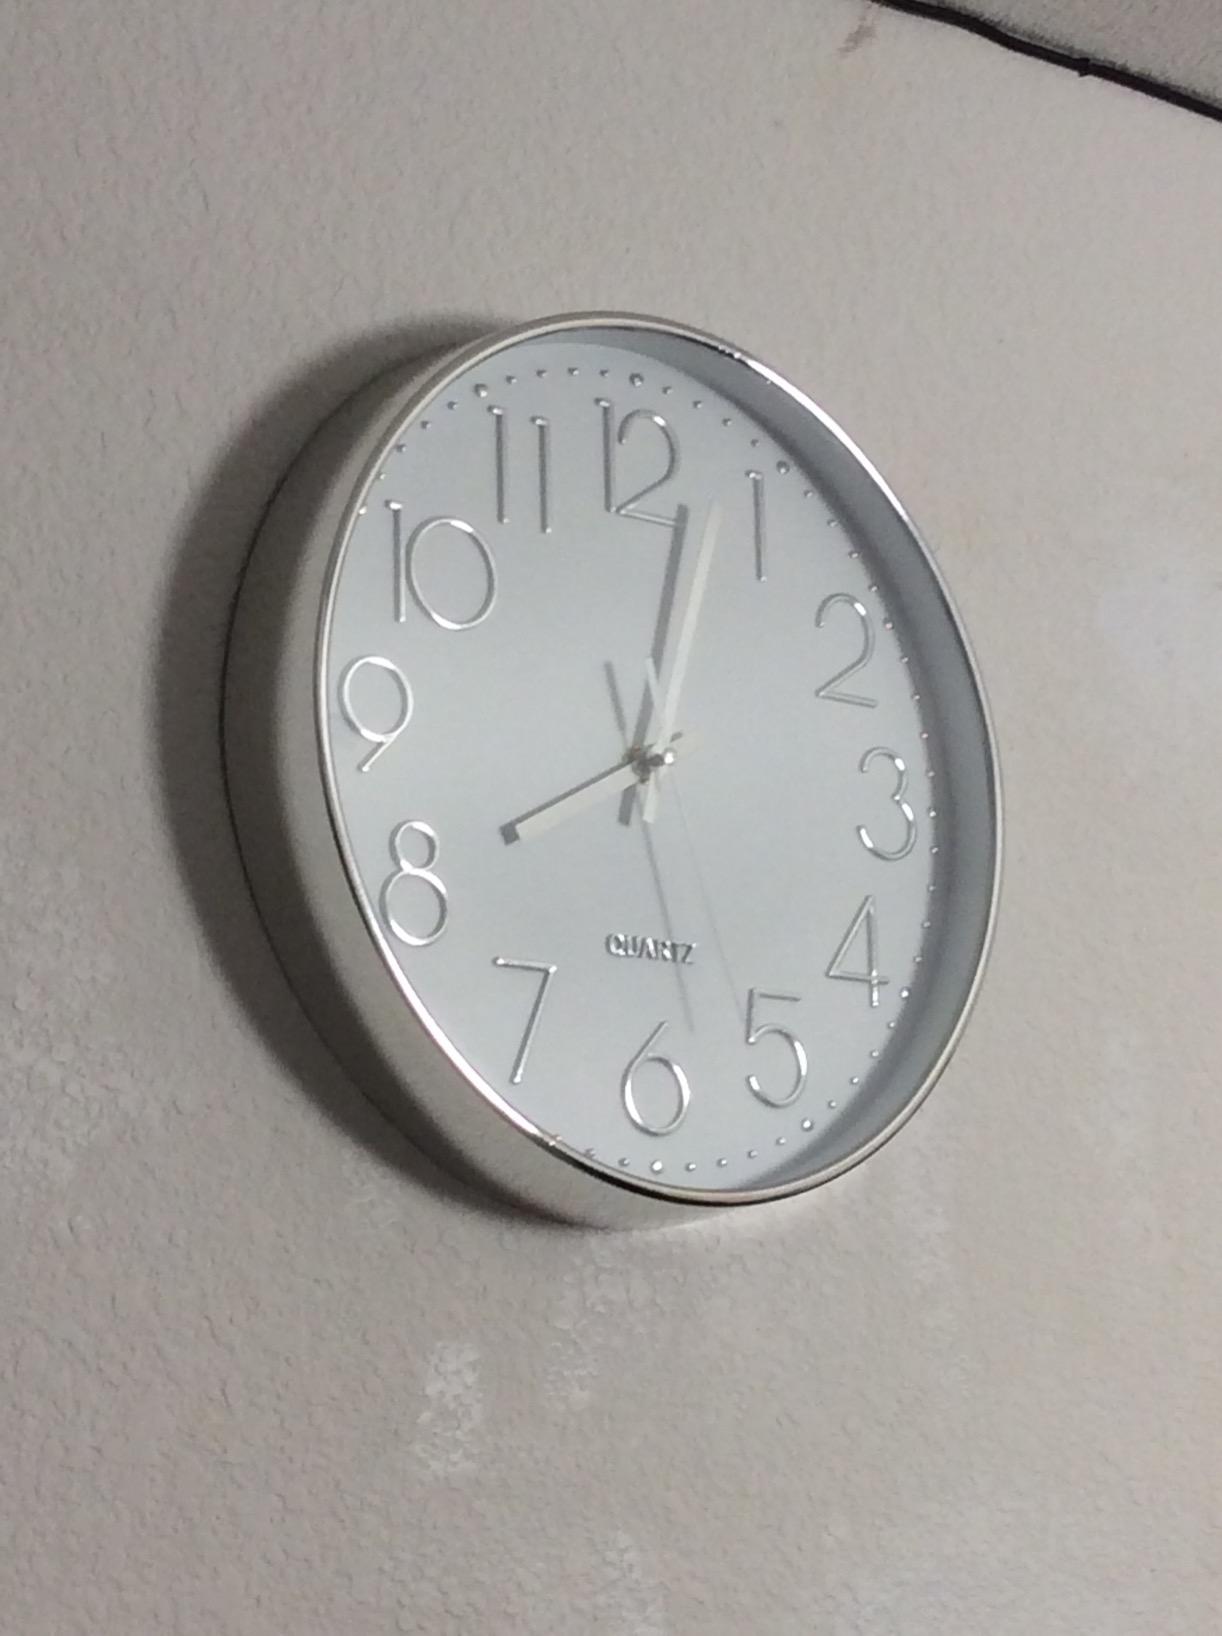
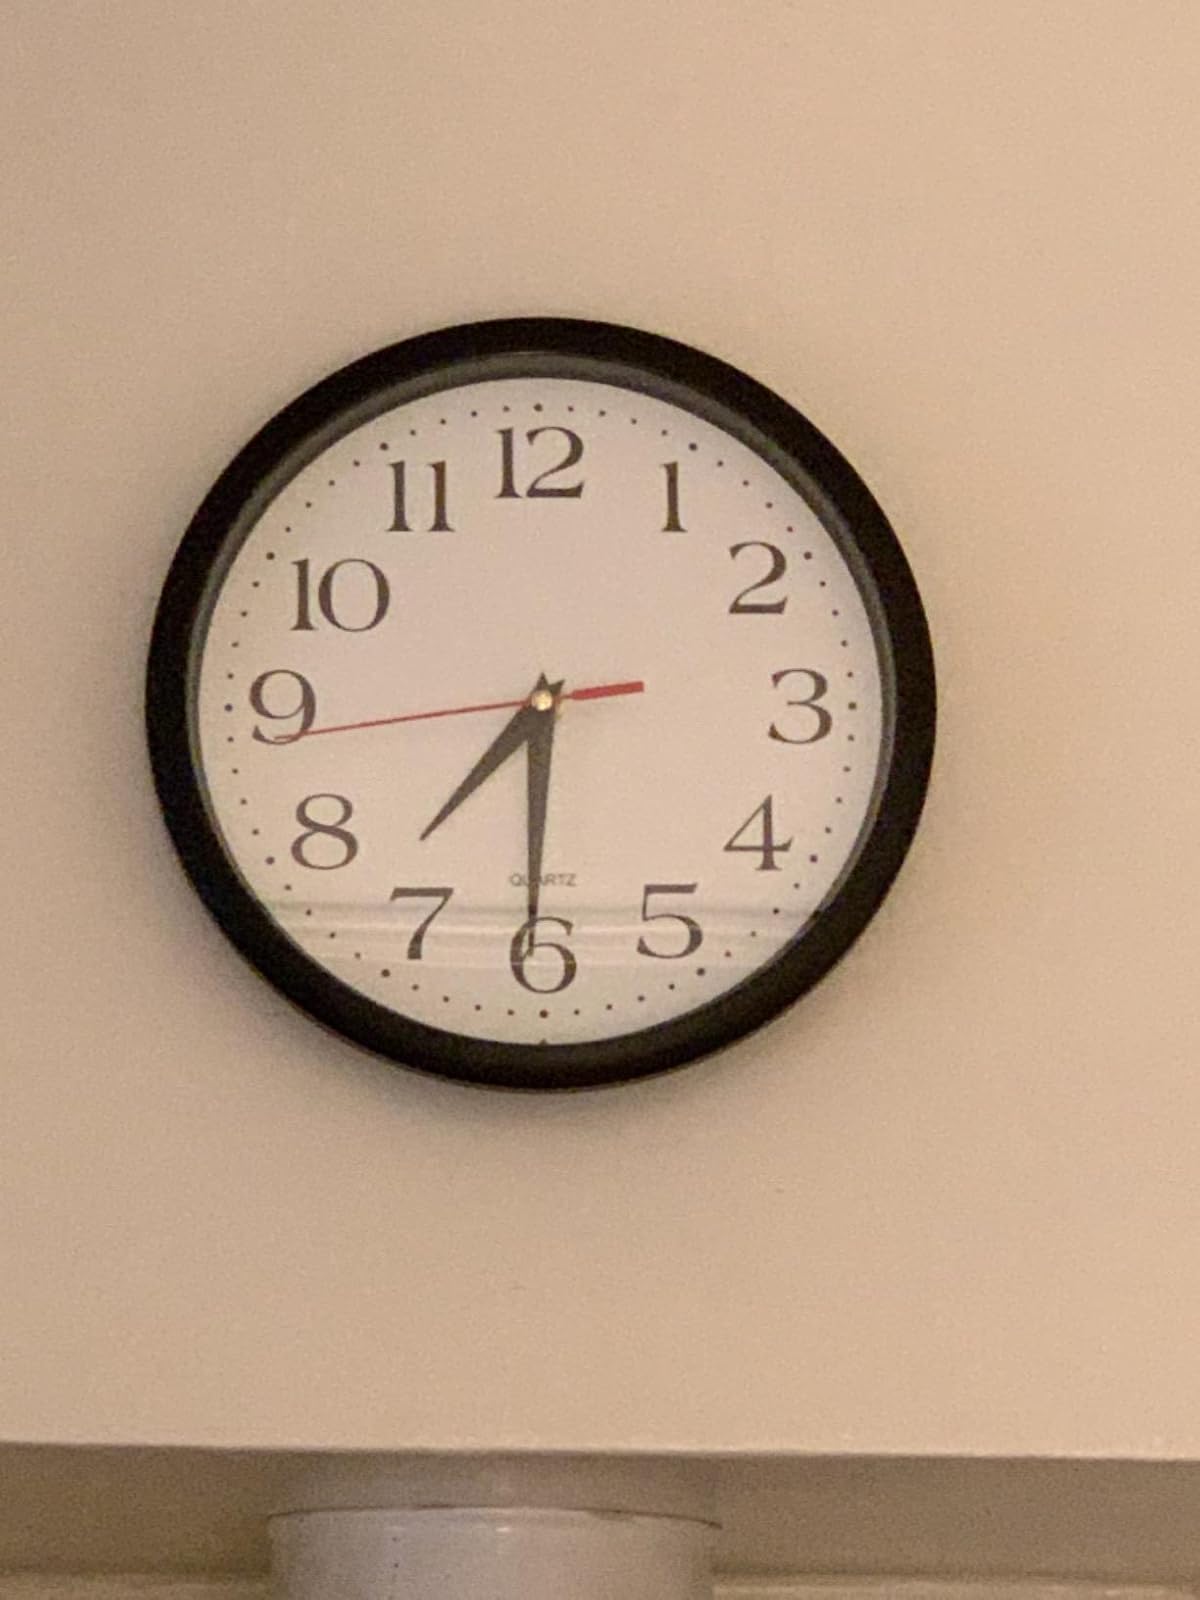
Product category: clock
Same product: no